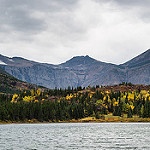
Label: glacier